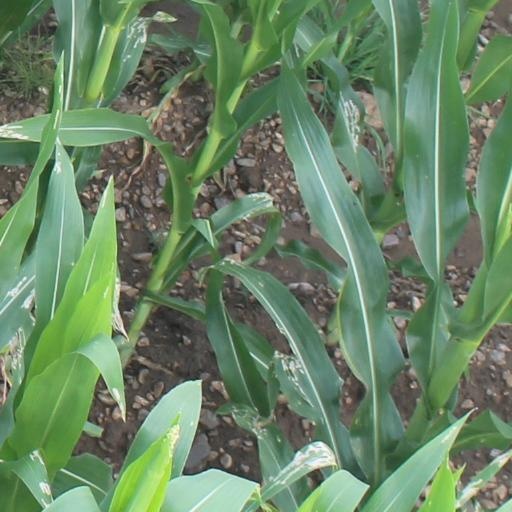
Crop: maize; corn